Miles Franklin

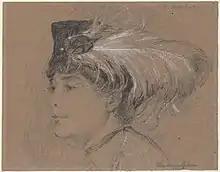
Sketch of Franklin by Geraldine Rede

In 1937, Franklin declined appointment as an Officer of the Order of the British Empire having taken offence to the appointment of compatriot poet Mary Gilmore to the higher honour of Dame Commander within the same order.